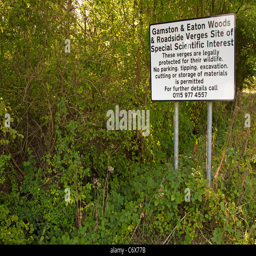
a sign designating the site of special scientific interest